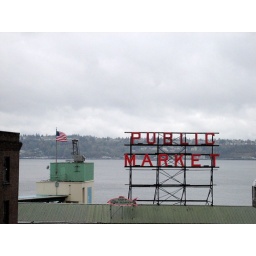
The public market sign at pike's place market. Puget Sound in the background.